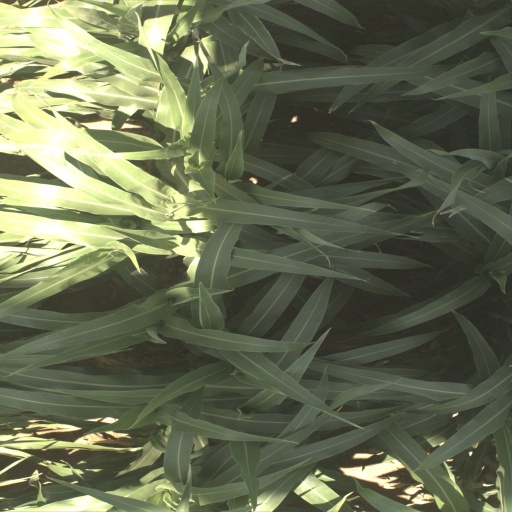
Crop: sorghum